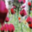
Label: poppy